Sainte-Colombe, Manche

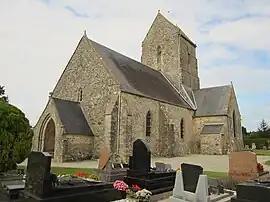
The church of Sainte-Colombe

Sainte-Colombe is a commune in the Manche department in Normandy in north-western France.